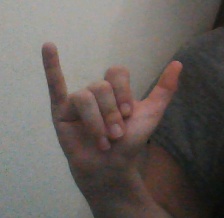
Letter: ya